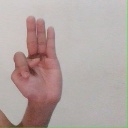
अक्षर: भ